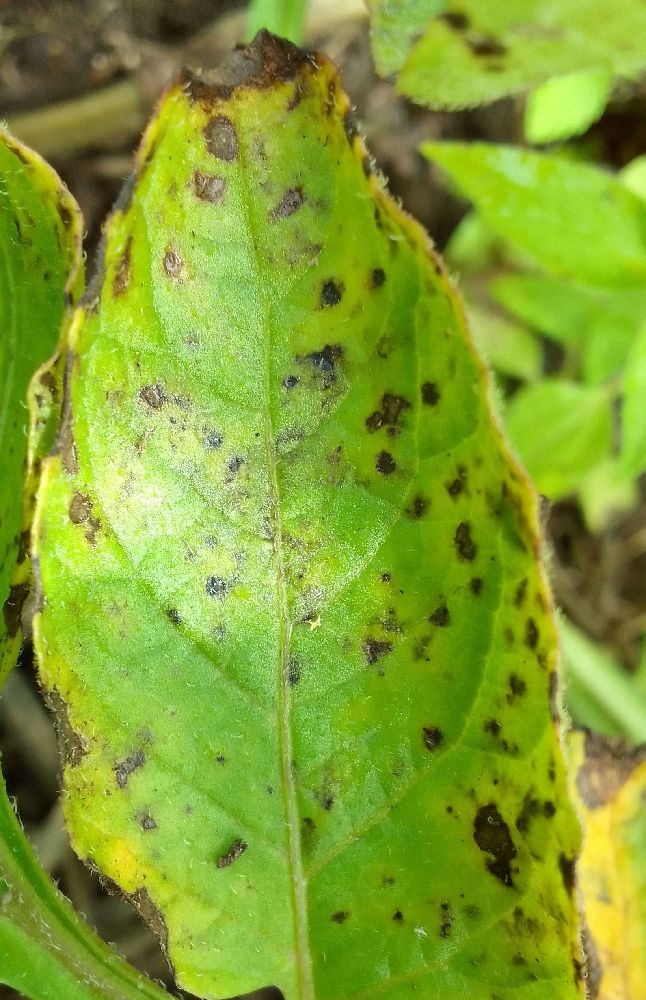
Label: Early blight